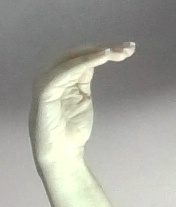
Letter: haa